Sandy Koufax

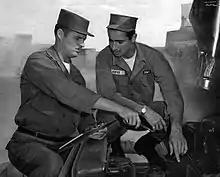
"Two men in military uniform at an Army base, ponder over instructions on how to change parts of a military truck."

The 1956 season was not very different from 1955 for Koufax. Despite his blazing fastball, Koufax continued to struggle with control. He saw little work, pitching only 58.2 innings with a 4.91 earned run average, 29 walks and 30 strikeouts. When Koufax allowed baserunners, he was rarely permitted to finish the inning. Teammate Joe Pignatano remarked, years later, that as soon as Koufax threw a couple of balls in a row, Walter Alston would signal for a replacement to start warming up in the bullpen.